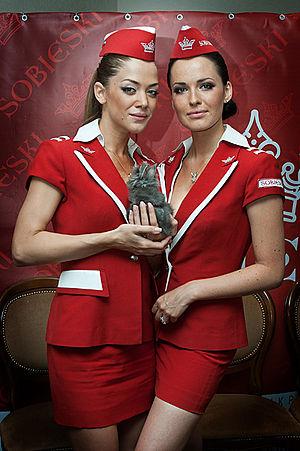
NikitA est un groupe ukrainien de musique pop formé par Yuriy Nikitin. Le trio est composé : Dasha Astafieva, Anastasiya Kumeiko et Yulia Briczkovskaya.